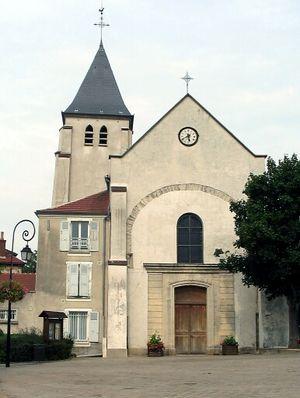
Saint-Thibault-des-Vignes est une commune française située dans le département de Seine-et-Marne, en région Île-de-France.